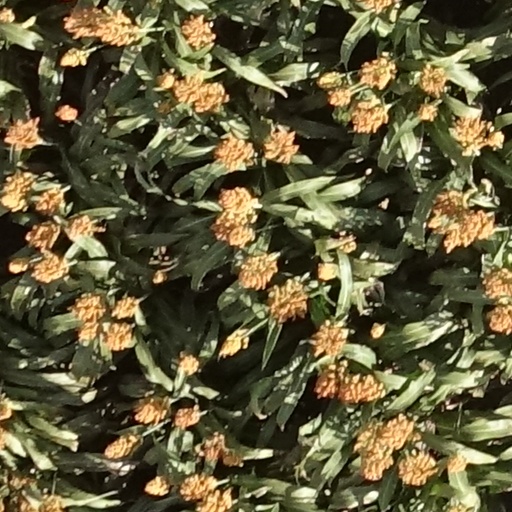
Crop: sorghum